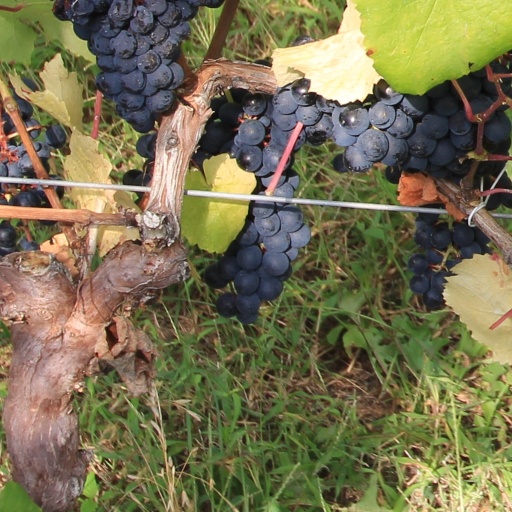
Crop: grape